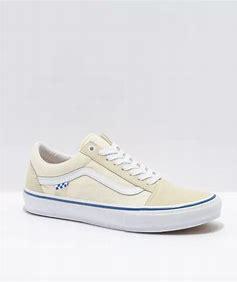
Brand: Vans
Model: Old Skool Skate